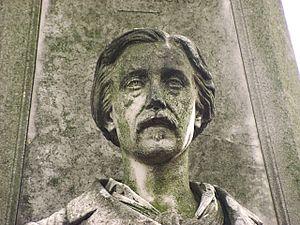
Tombe de Jean Bernard Léon Foucault au cimetière de Montmartre.
Jean Bernard Léon Foucault, né à Paris le 18 septembre 1819 et mort à Paris le 11 février 1868, est un physicien et astronome français.